Fauna of Qatar

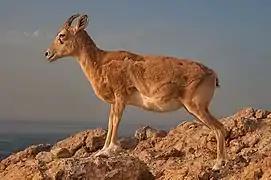
A female wild goat ("Capra ibex") at Haloul Island.

Qatar is a peninsula on the northeastern coast of the Arabian Peninsula, facing mainland Saudi Arabia to the south and surrounded elsewhere by the Persian Gulf. A strait separates Qatar from the island kingdom of Bahrain.